Louis Brandeis

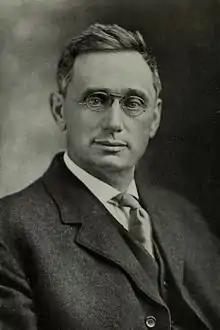
Brandeis 1916

Louis David Brandeis was born on November 13, 1856, in Louisville, Kentucky. He was the youngest of four children, and raised in a secular Jewish household.